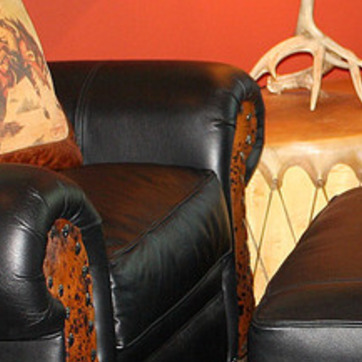
Material: leather